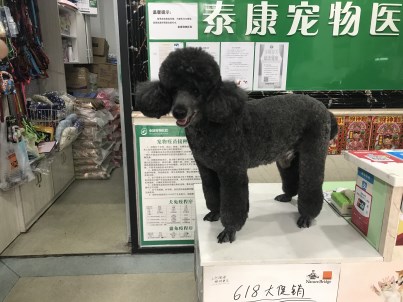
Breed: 316-n000118-standard_poodle